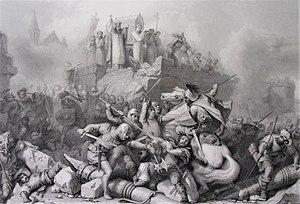
Défaites des Normands sous les murs de Tous en 853
L'enceinte de Châteauneuf est une muraille entourant la ville de Châteauneuf de Saint-Martin. Elle est aussi dénommée « enceinte de la Martinopole ».
L'enceinte gallo-romaine de Tours est une muraille entourant la ville de Civitas Turonorum et construite à l'époque du Bas-Empire romain ; elle est généralement dénommée « enceinte du castrum ». C'est la seule construction gallo-romaine de Tours dont des vestiges soient encore visibles et librement accessibles au public. L'enceinte est partiellement inscrite au titre des monuments historiques depuis 1927.